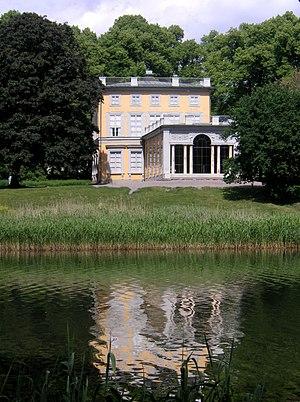
L'histoire architecturale de Stockholm remonte au tout début du XIIIᵉ siècle. D'après certaines sources, il est possible qu'une tour défensive ait été édifiée sur l'île de Stadsholmen aux environs de l'an 1200, voire à la fin du XIIᵉ siècle.